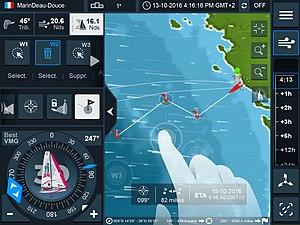
Exemple en jeu